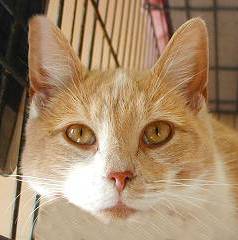
Label: cat